Rakitnica, Ribnica

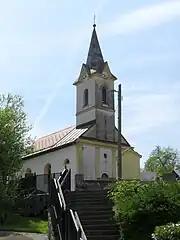
Saint Vitus's Church

The local church, built next to the cemetery in the western part of the settlement, is dedicated to Saint Vitus and belongs to the Parish of Dolenja Vas. It was built in the mid-18th century on the site of an older church. The main altar dates to 1876.